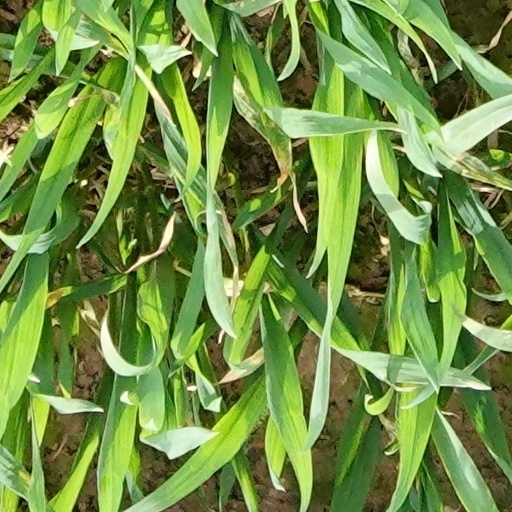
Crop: wheat